Historical comet observations in China

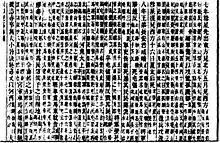
Report of the 240 BC apparition of Halley's Comet from the Shiji (史記)

Ancient Chinese records of comet observations are the most extensive historical records in existence. They are far more complete than European observations. The earliest confirmed Chinese comet observation is from 613 BC, but there is also a possible sighting of Halley's Comet in 1059 BC. However, this may not be an actual sighting, but the result of later back calculation.